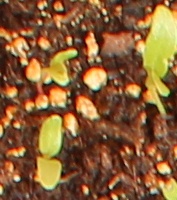
Label: Sugar beet